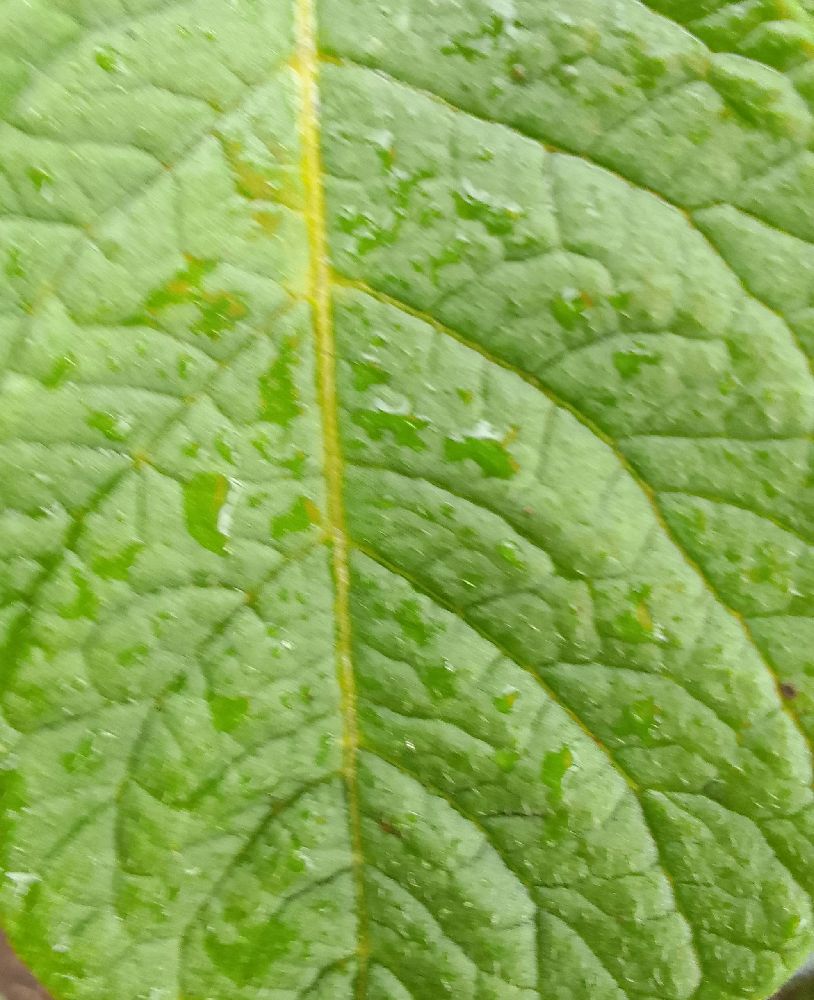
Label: Healthy